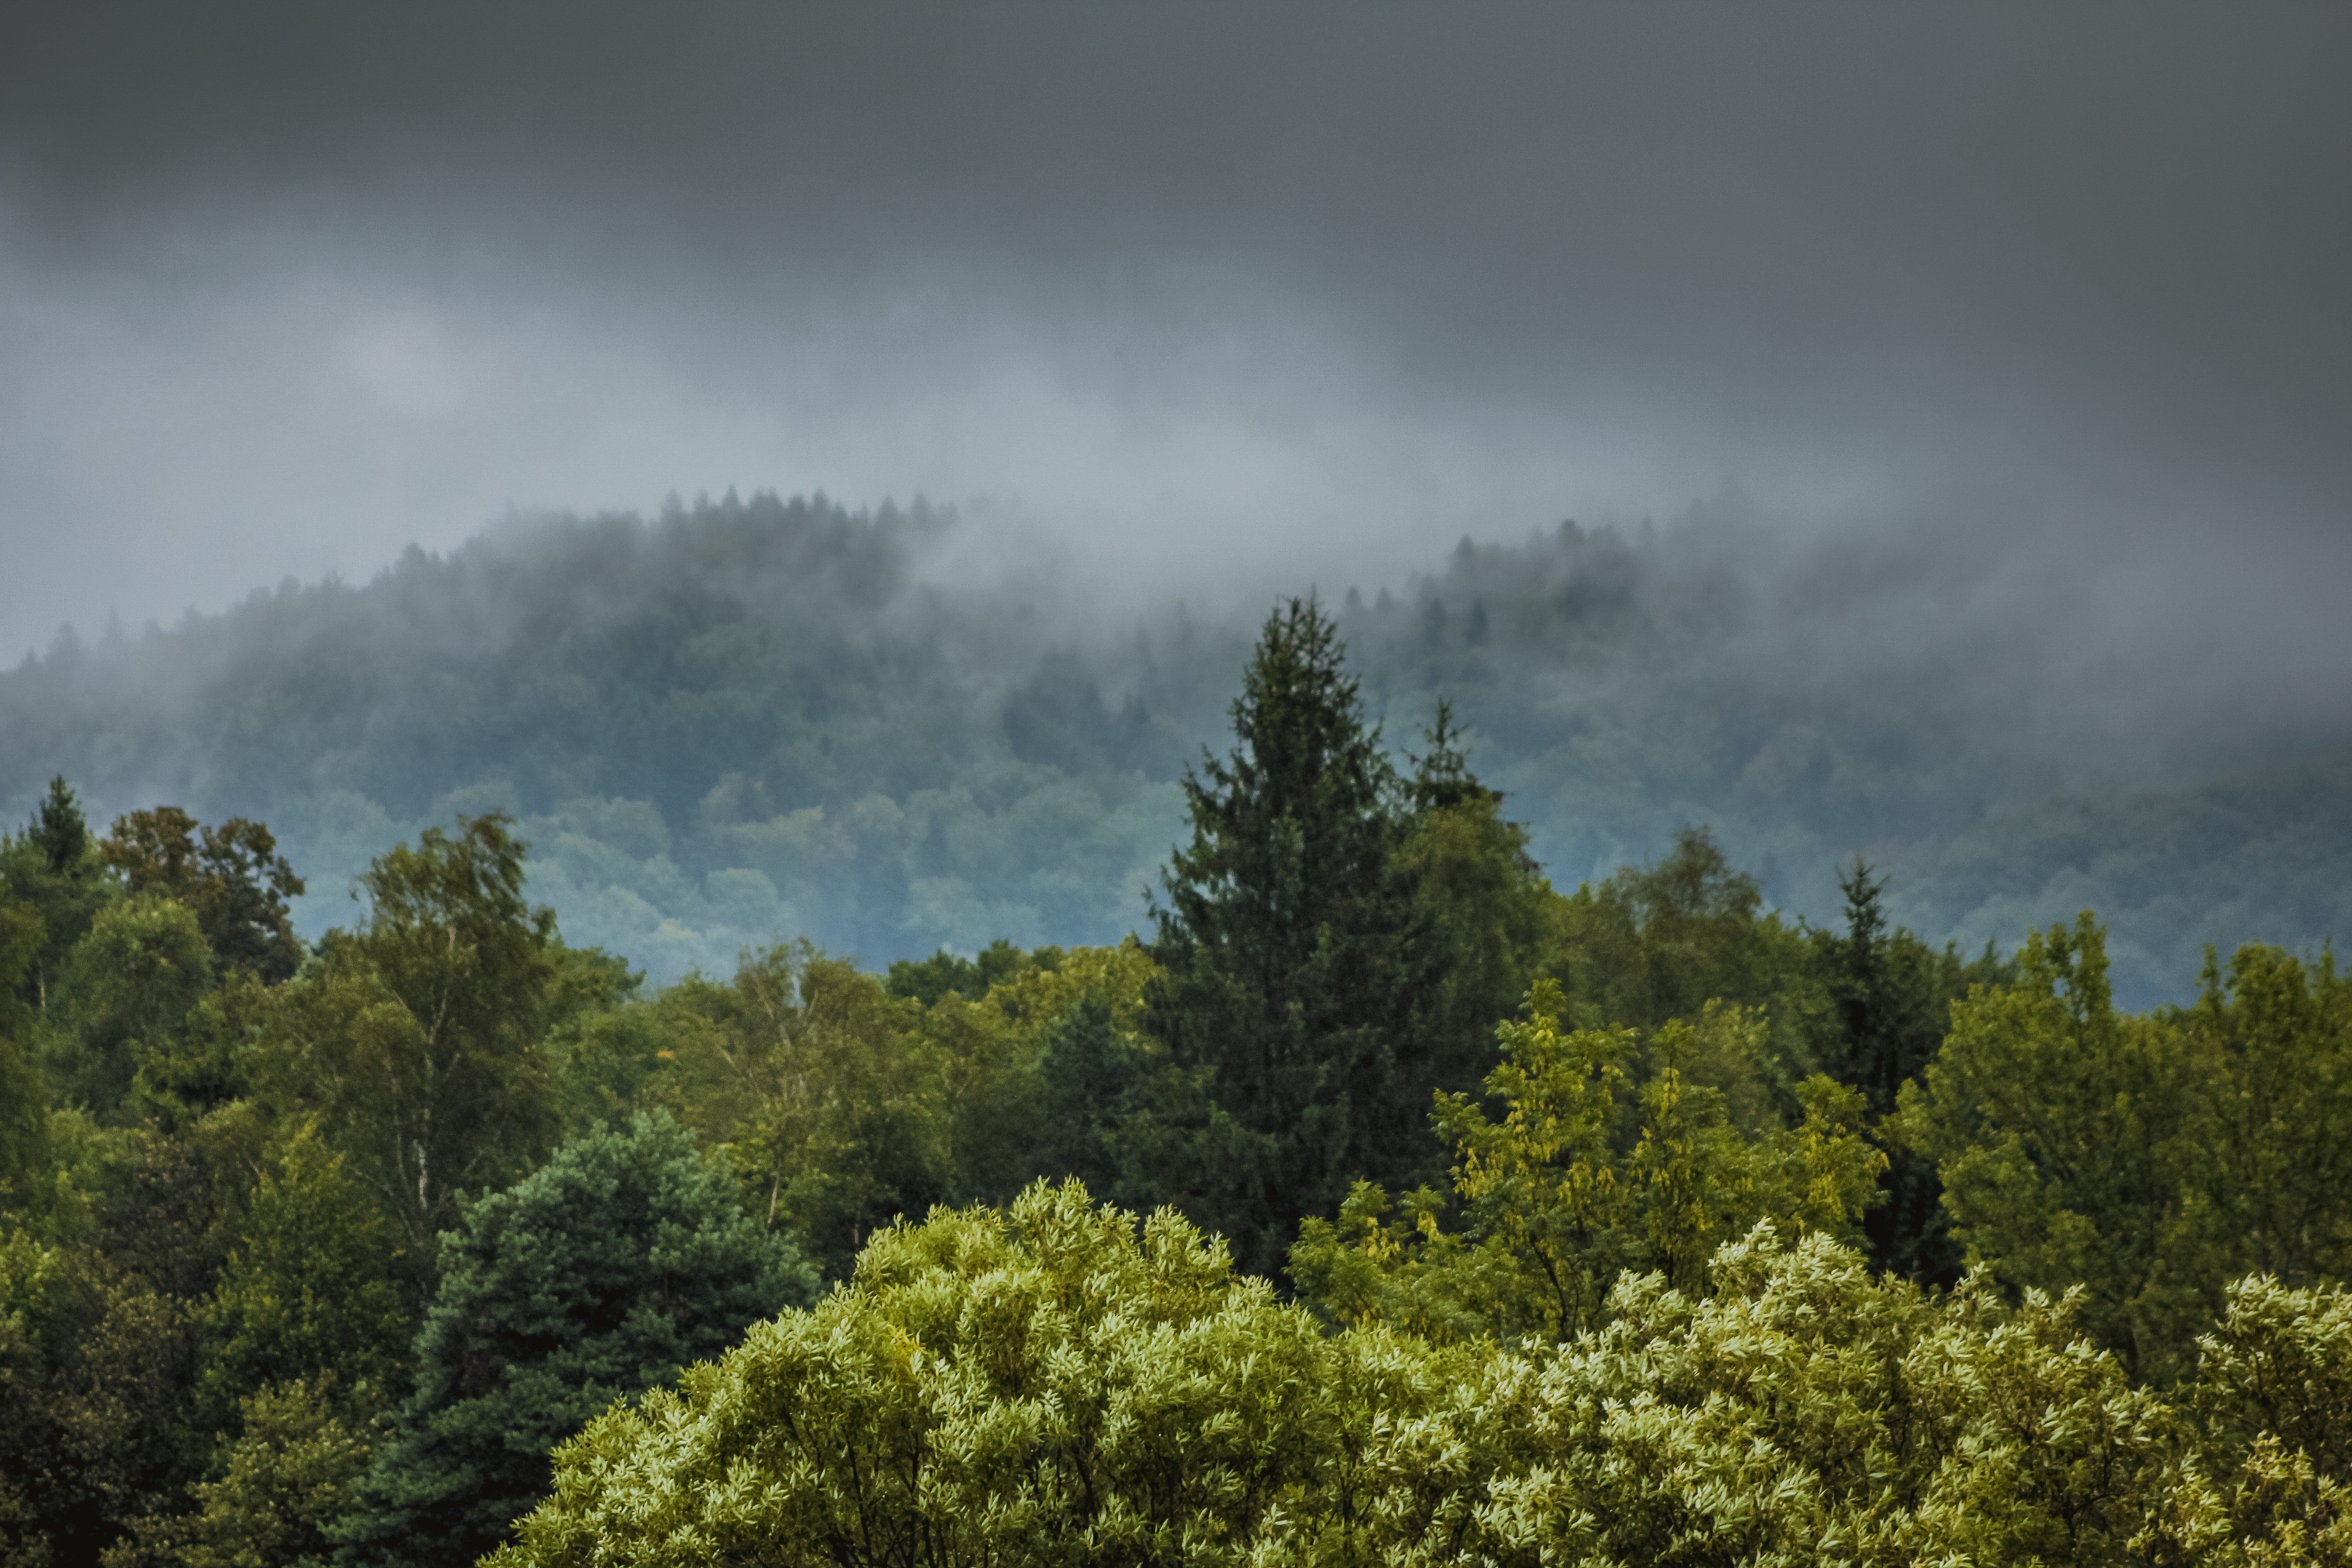
landscape, tree, nature, forest, wilderness, mountain, cloud, plant, sky, fog, mist, meadow, sunlight, morning, rain, leaf, hill, flower, mountain range, dark, foliage, weather, gray, ridge, sad, mountains, woodland, habitat, top, the fog, ecosystem, para, after the rain, natural environment, geographical feature, atmospheric phenomenon, woody plant, mountainous landforms